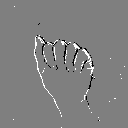
ASL letter: a